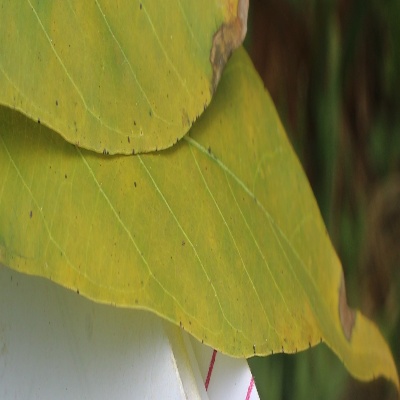
Crop: Cassava
Condition: brown spot